Phyllis Rampton Narrow Gauge Railway Trust

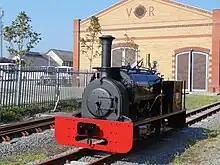
Locomotive Margaret, owned by the Vale of Rheidol Railway outside the locomotive workshops in Aberystwyth

The Phyllis Rampton Narrow Gauge Railway Trust is a British charity which is registered with the British Charity Commission as 292240 under the classification of "Education/Training Environment/Conservation/Heritage". The Trust is the 100% shareholder of the Vale of Rheidol Railway in Wales and was established to both protect the future of the railway and provide funds to build a museum at Aberystwyth station.